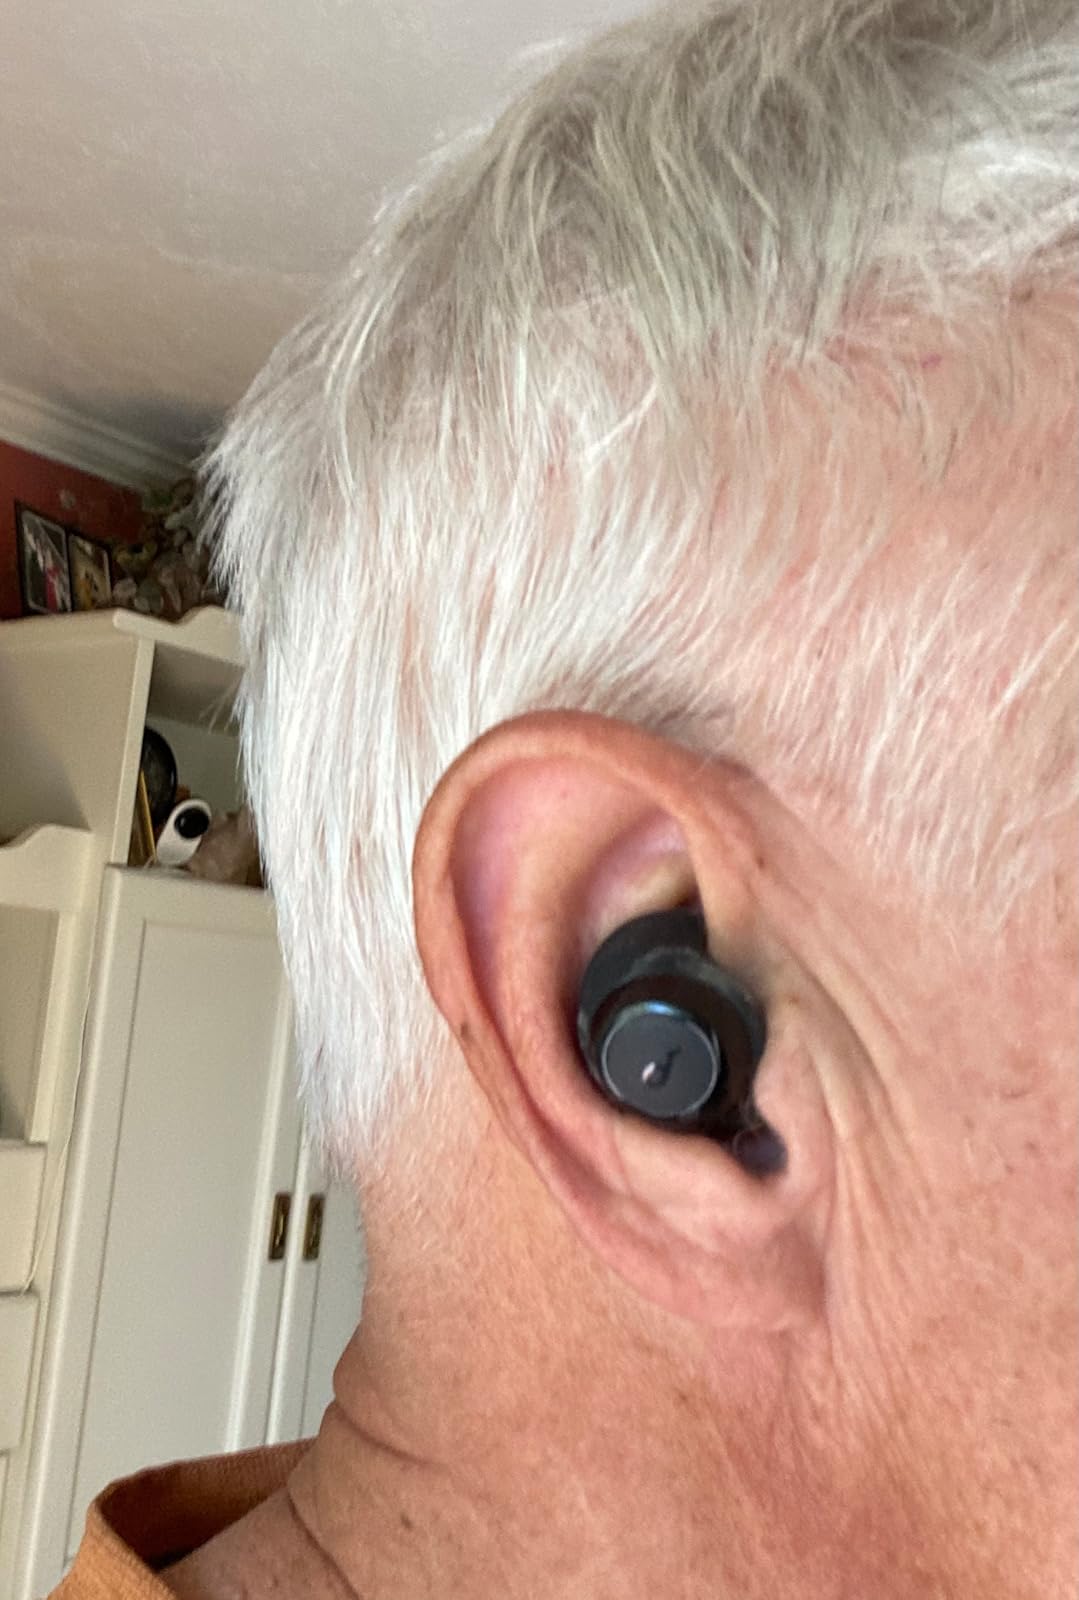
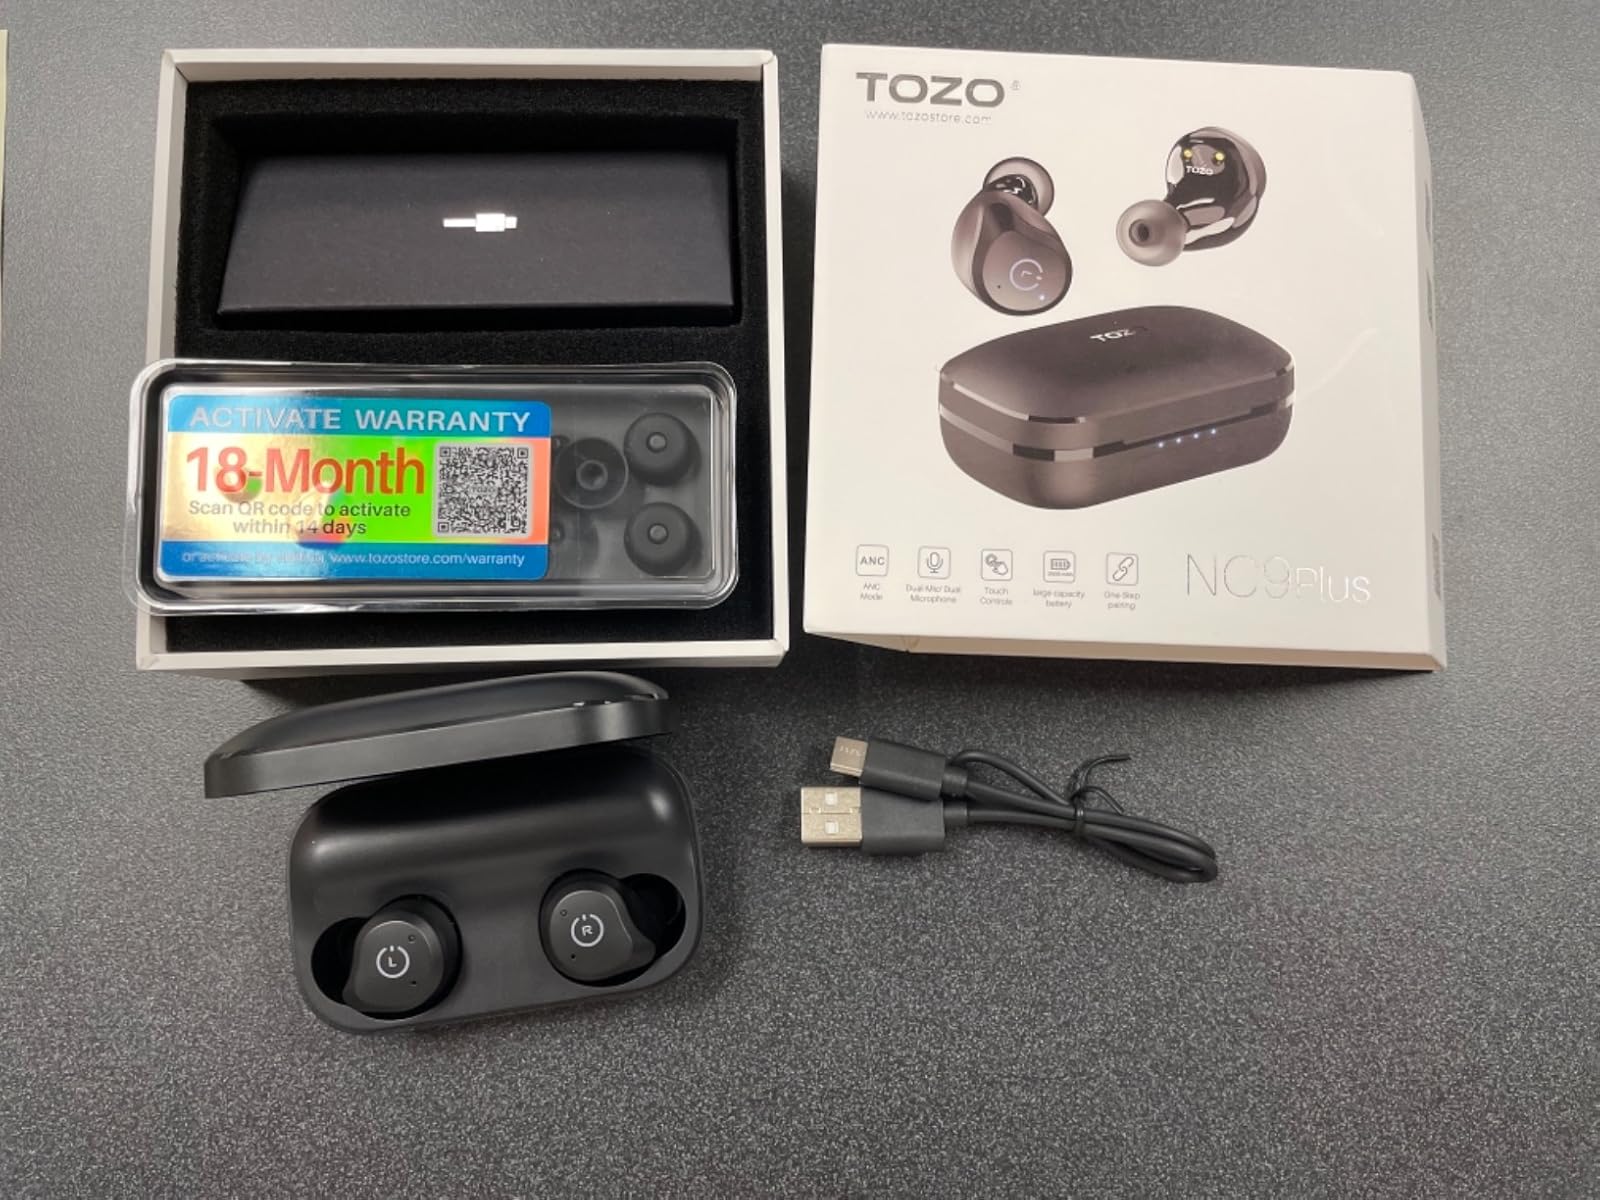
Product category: earbuds
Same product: no